Myles Johnson

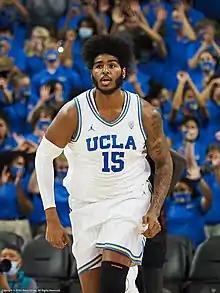
Johnson with UCLA in 2021

Myles Johnson (born March 18, 1999) is an American former basketball player. He played college basketball for the Rutgers Scarlet Knights and the UCLA Bruins. He was named to the all-defensive team in both the Big Ten Conference with Rutgers and the Pac-12 Conference with UCLA.